Edible oil refining

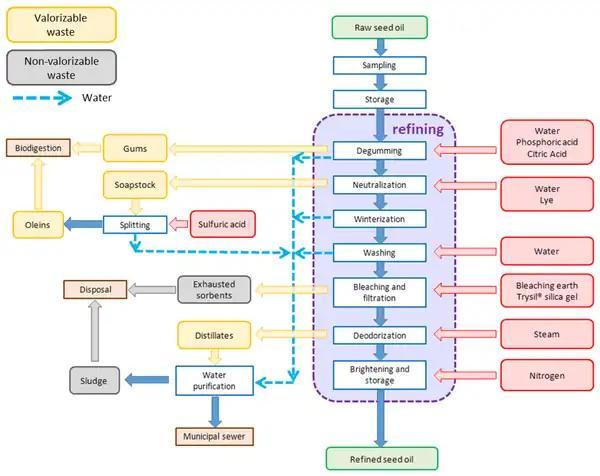
General block scheme of the refining process of edible oil

Vegetable oil contains lecithins, phospholipids, and metals, which are generally called, because of their appearance, "mucilaginous gums" or simply "gum". The process of elimination of the gums is called degumming. These gums are natural emulsifiers, that can cause an increase in viscosity which is an important parameter for the final product. Because of this physical problem, it is important to perform this first step since the high viscosity could create difficulties during the subsequent filtration steps.